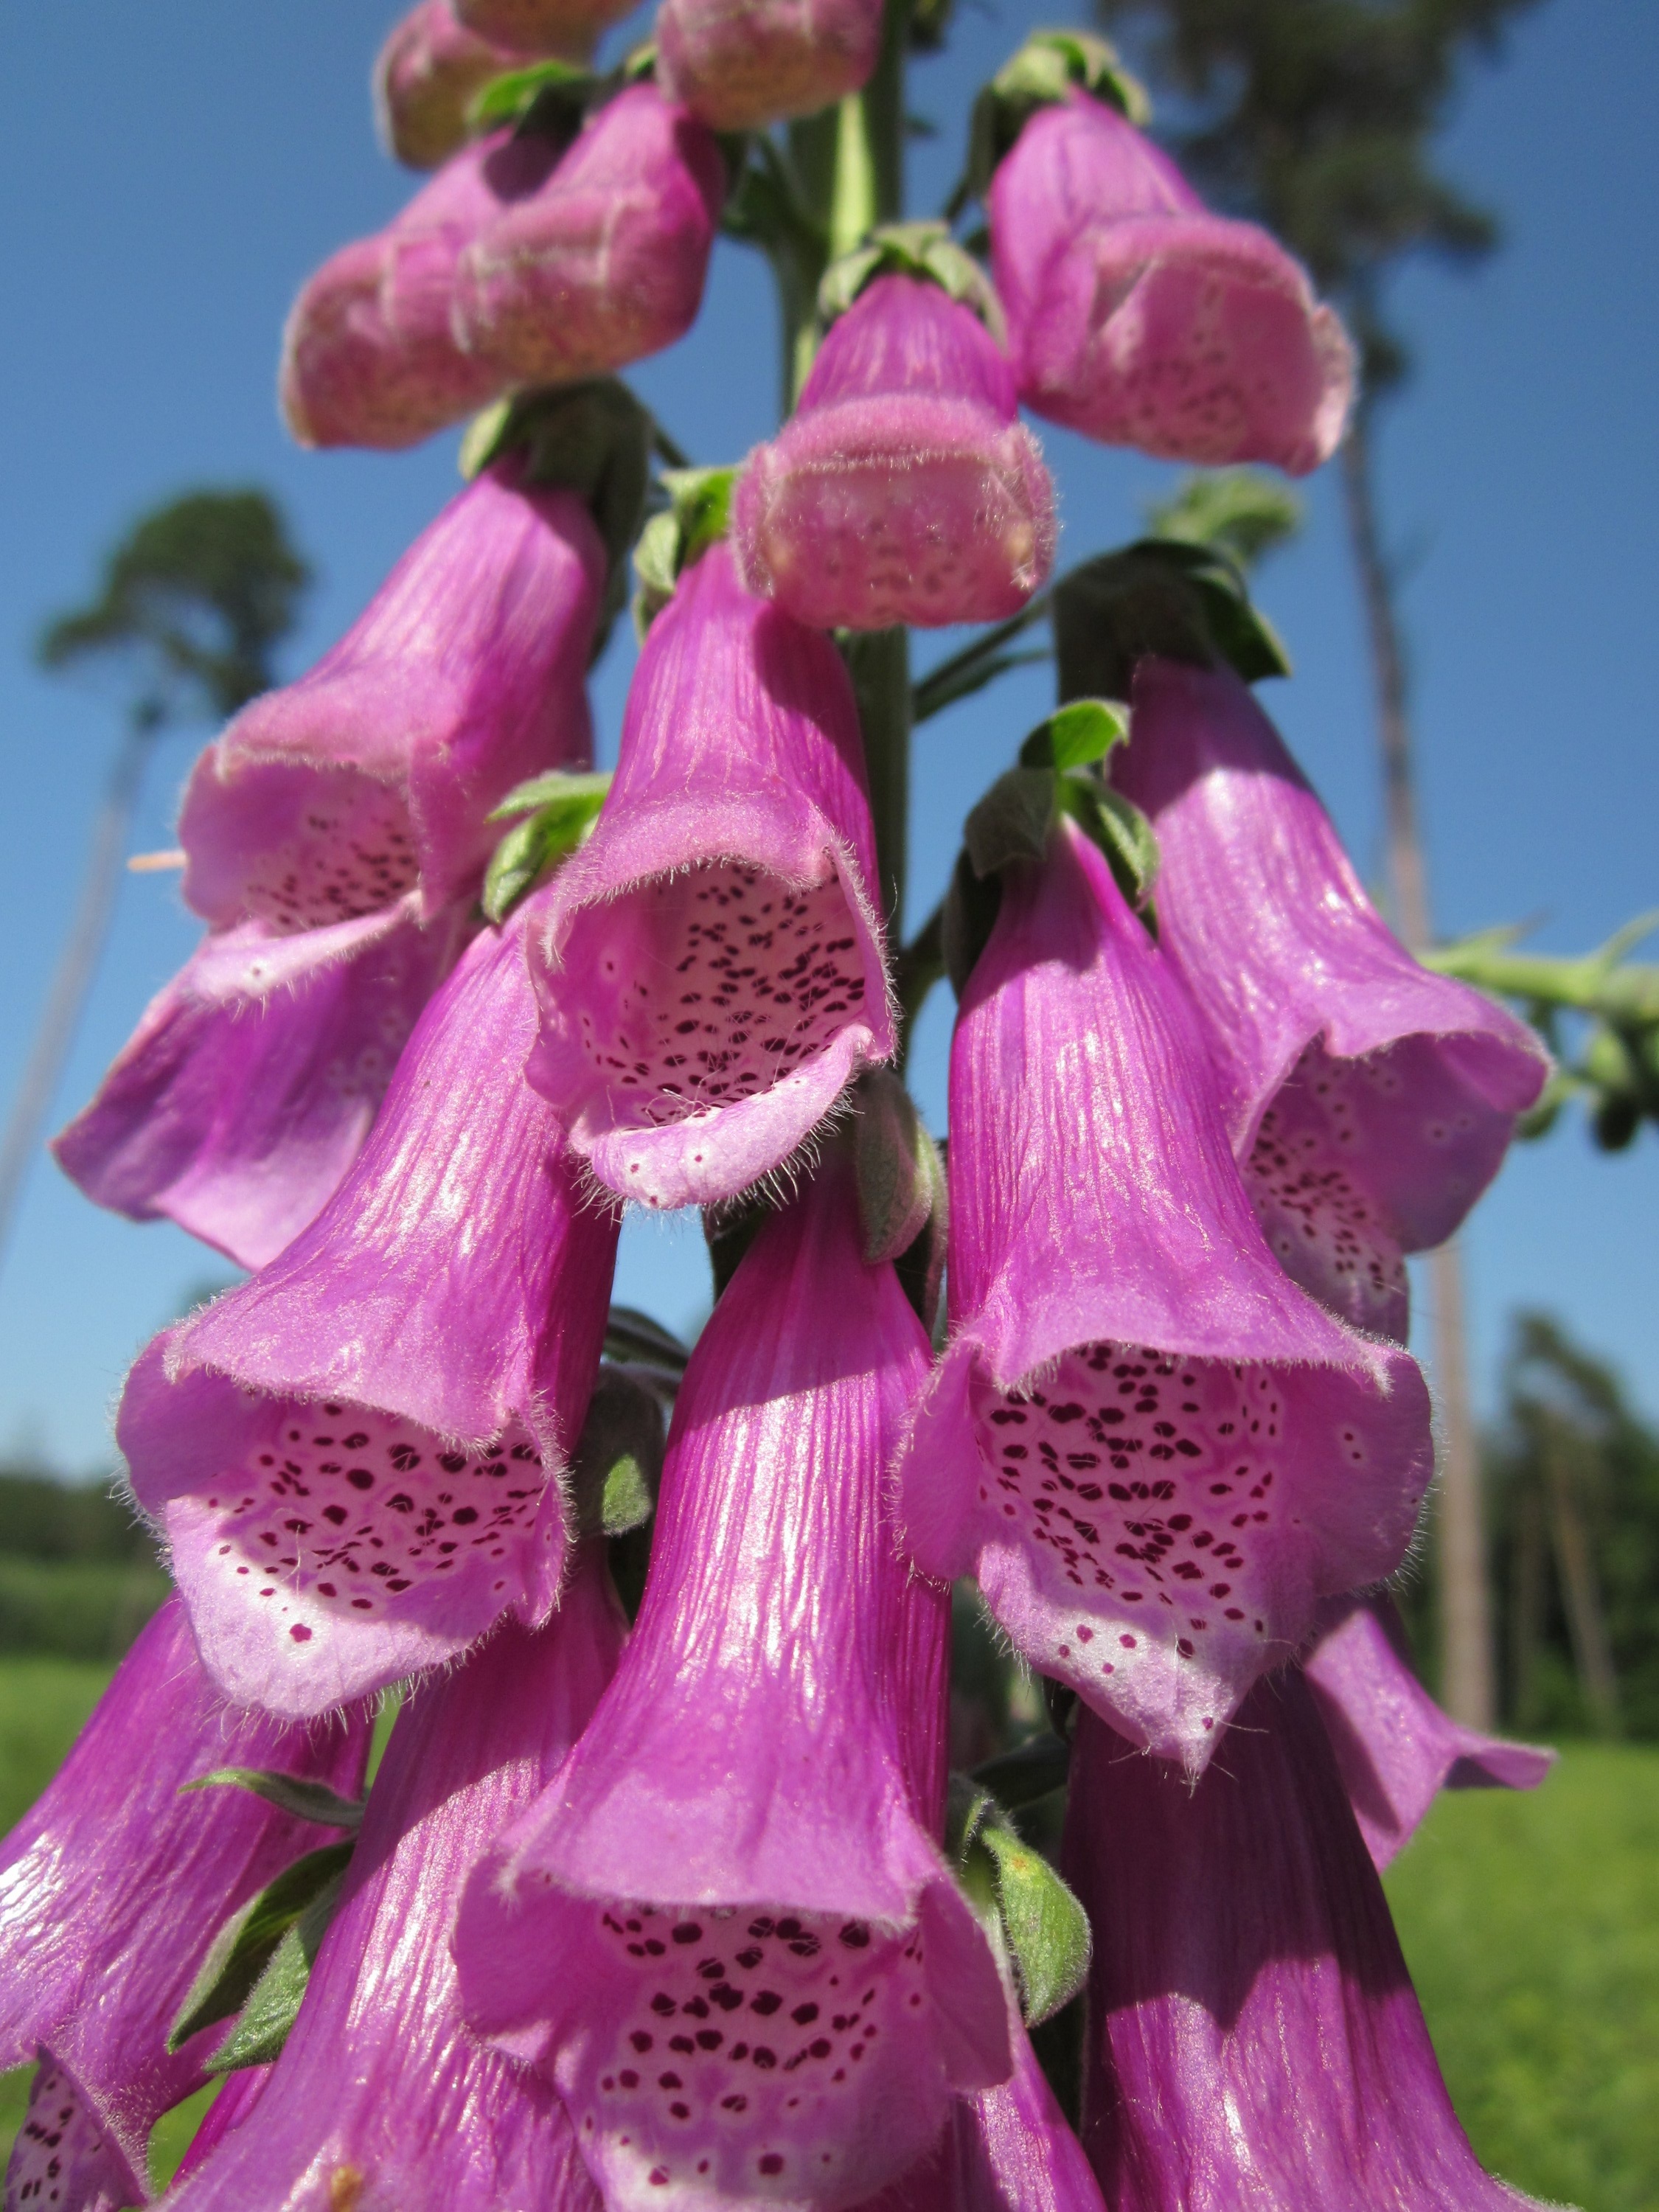
blossom, plant, flower, purple, petal, botany, pink, flora, wildflower, species, digitalis, foxglove, flowering plant, common foxglove, digitalis purpurea, purple foxglove, lady's glove, land plant